Acheroraptor

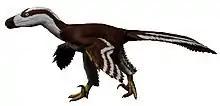

"Acheroraptor" is the youngest species of dromaeosaurid, and is from the Hell Creek Formation. The Hell Creek Formation is from the time of the Cretaceous-Paleogene Extinction Event, and has been dated to 66 ± 0.07 million years ago. Many animals and plants have been found in the Hell Creek Formation, the discovery site of "Acheroraptor". As it is known from the "Tyrannosaurus"-"Triceratops" fauna, "Acheroraptor" is the youngest dromaeosaurid, along with the much larger "Dakotaraptor".